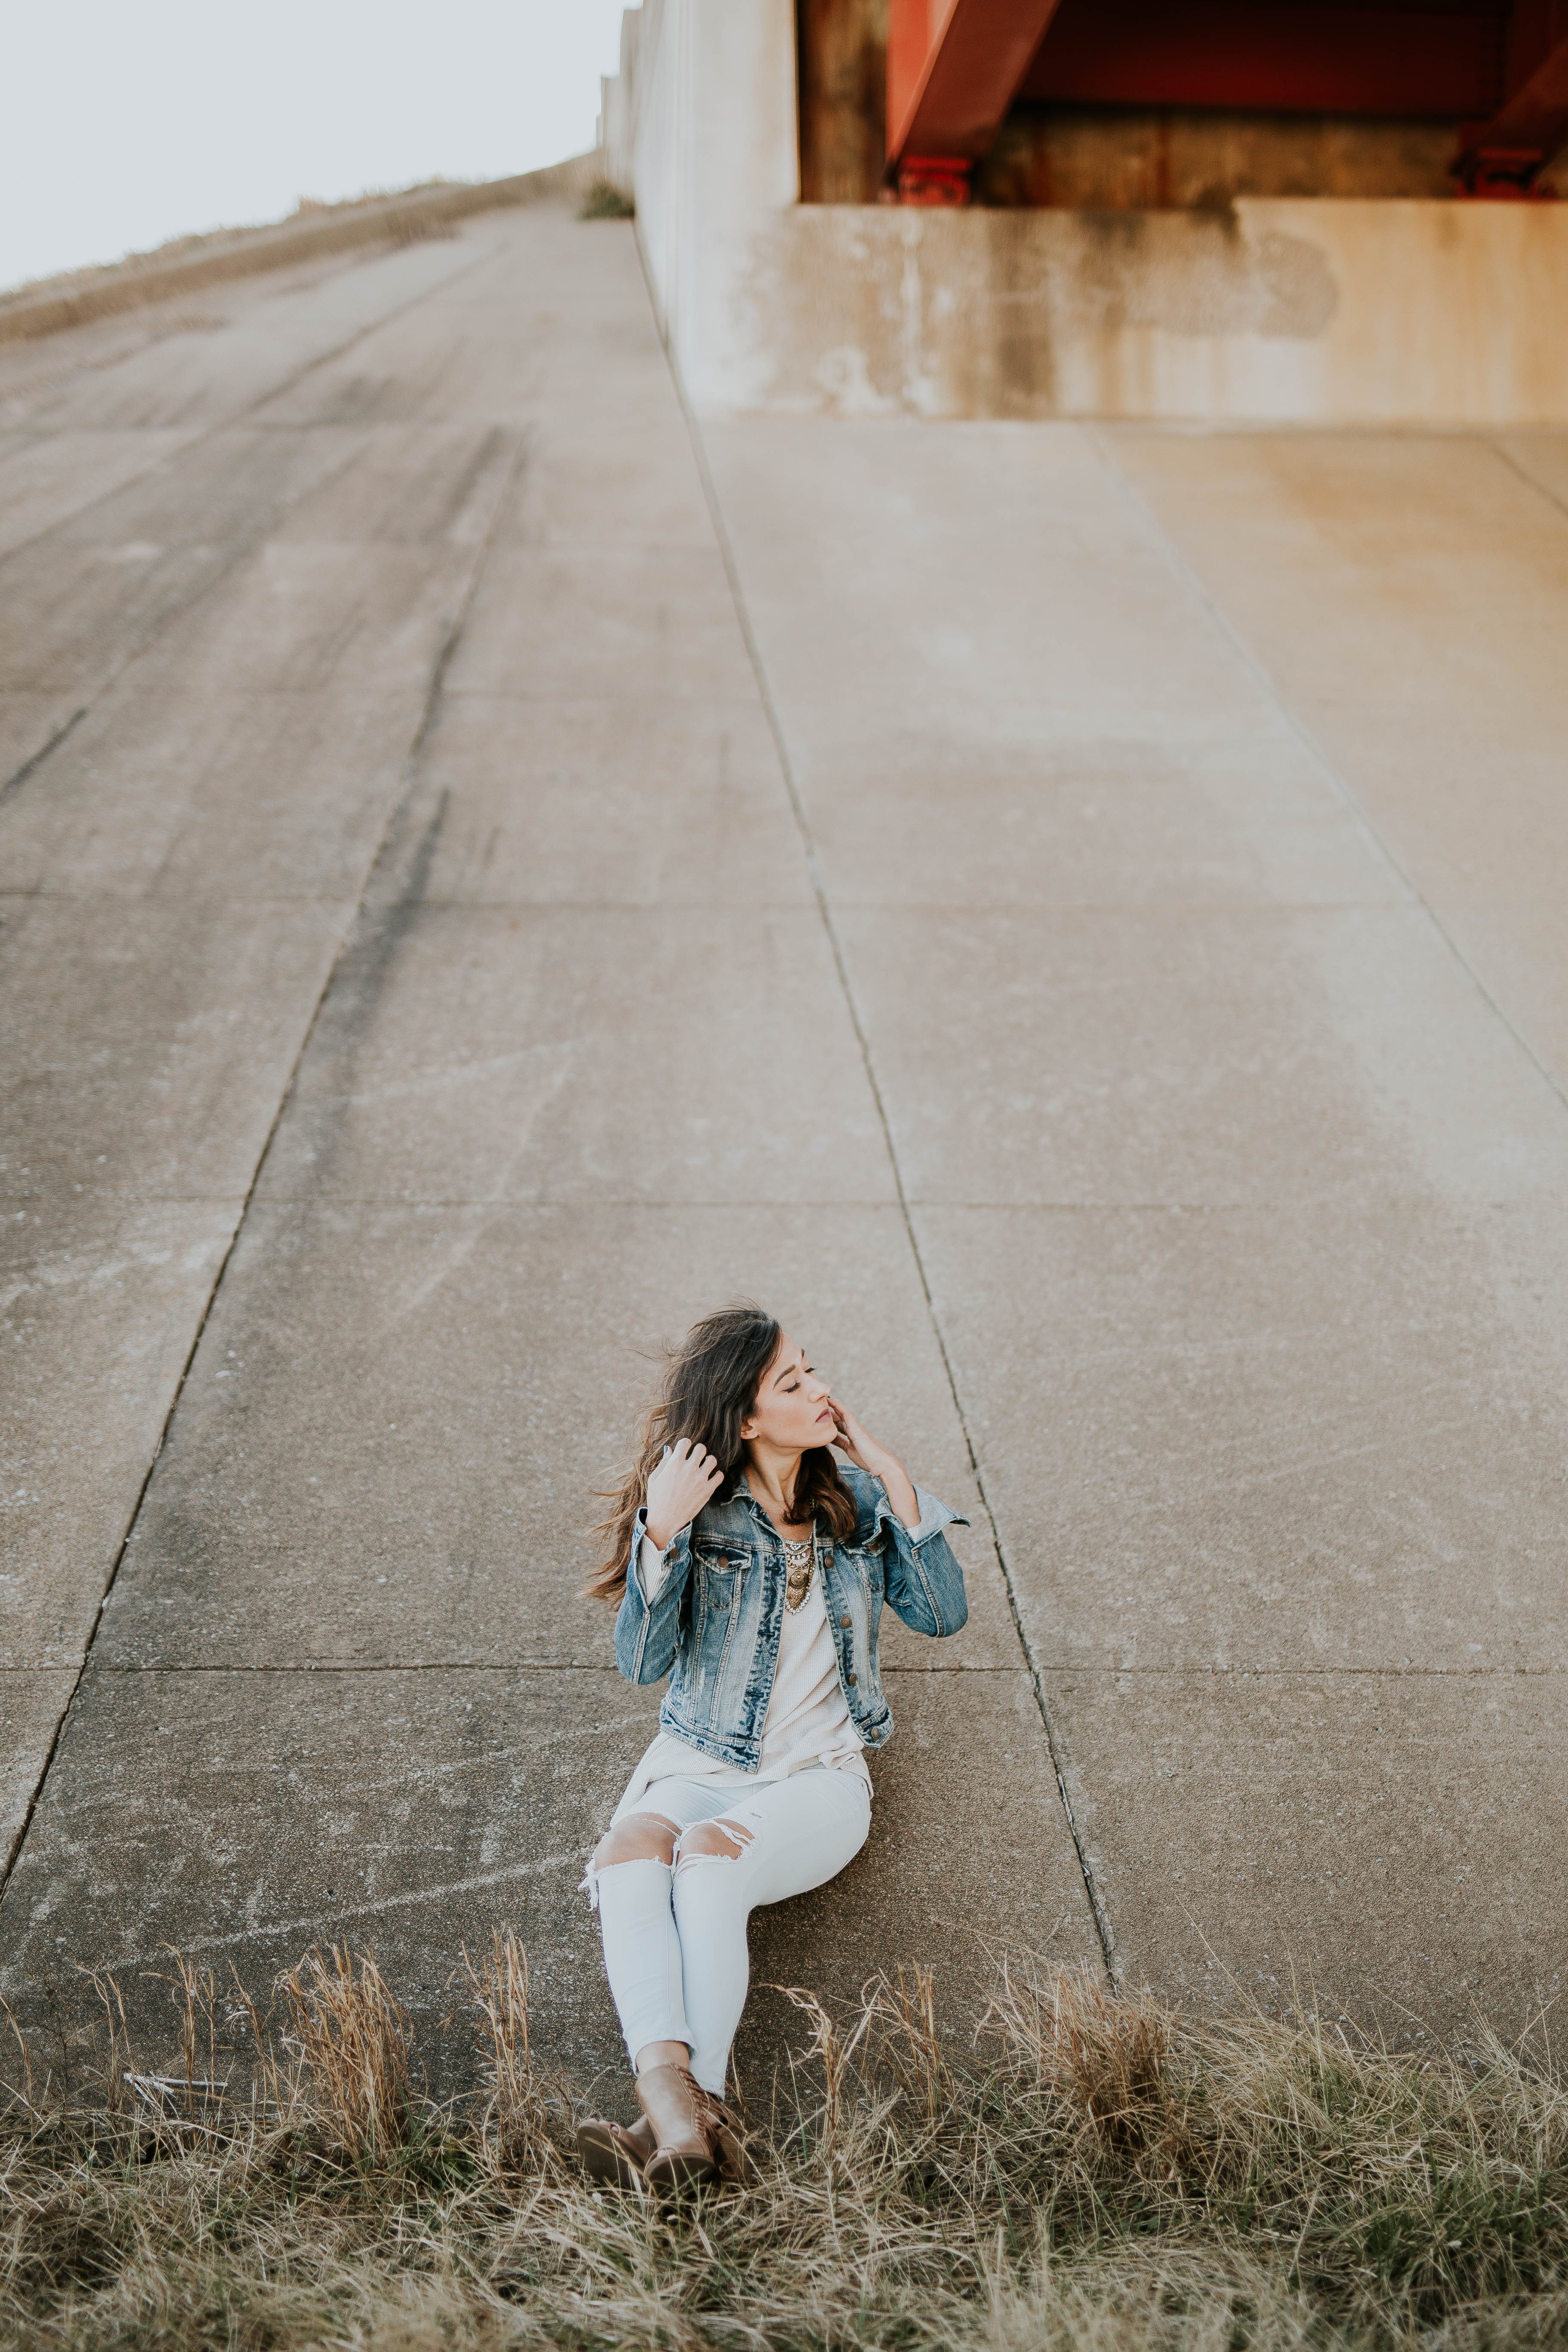
woman, white, female, spring, sitting, child, lady, sit, photograph, human positions